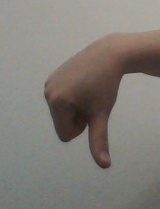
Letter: waw